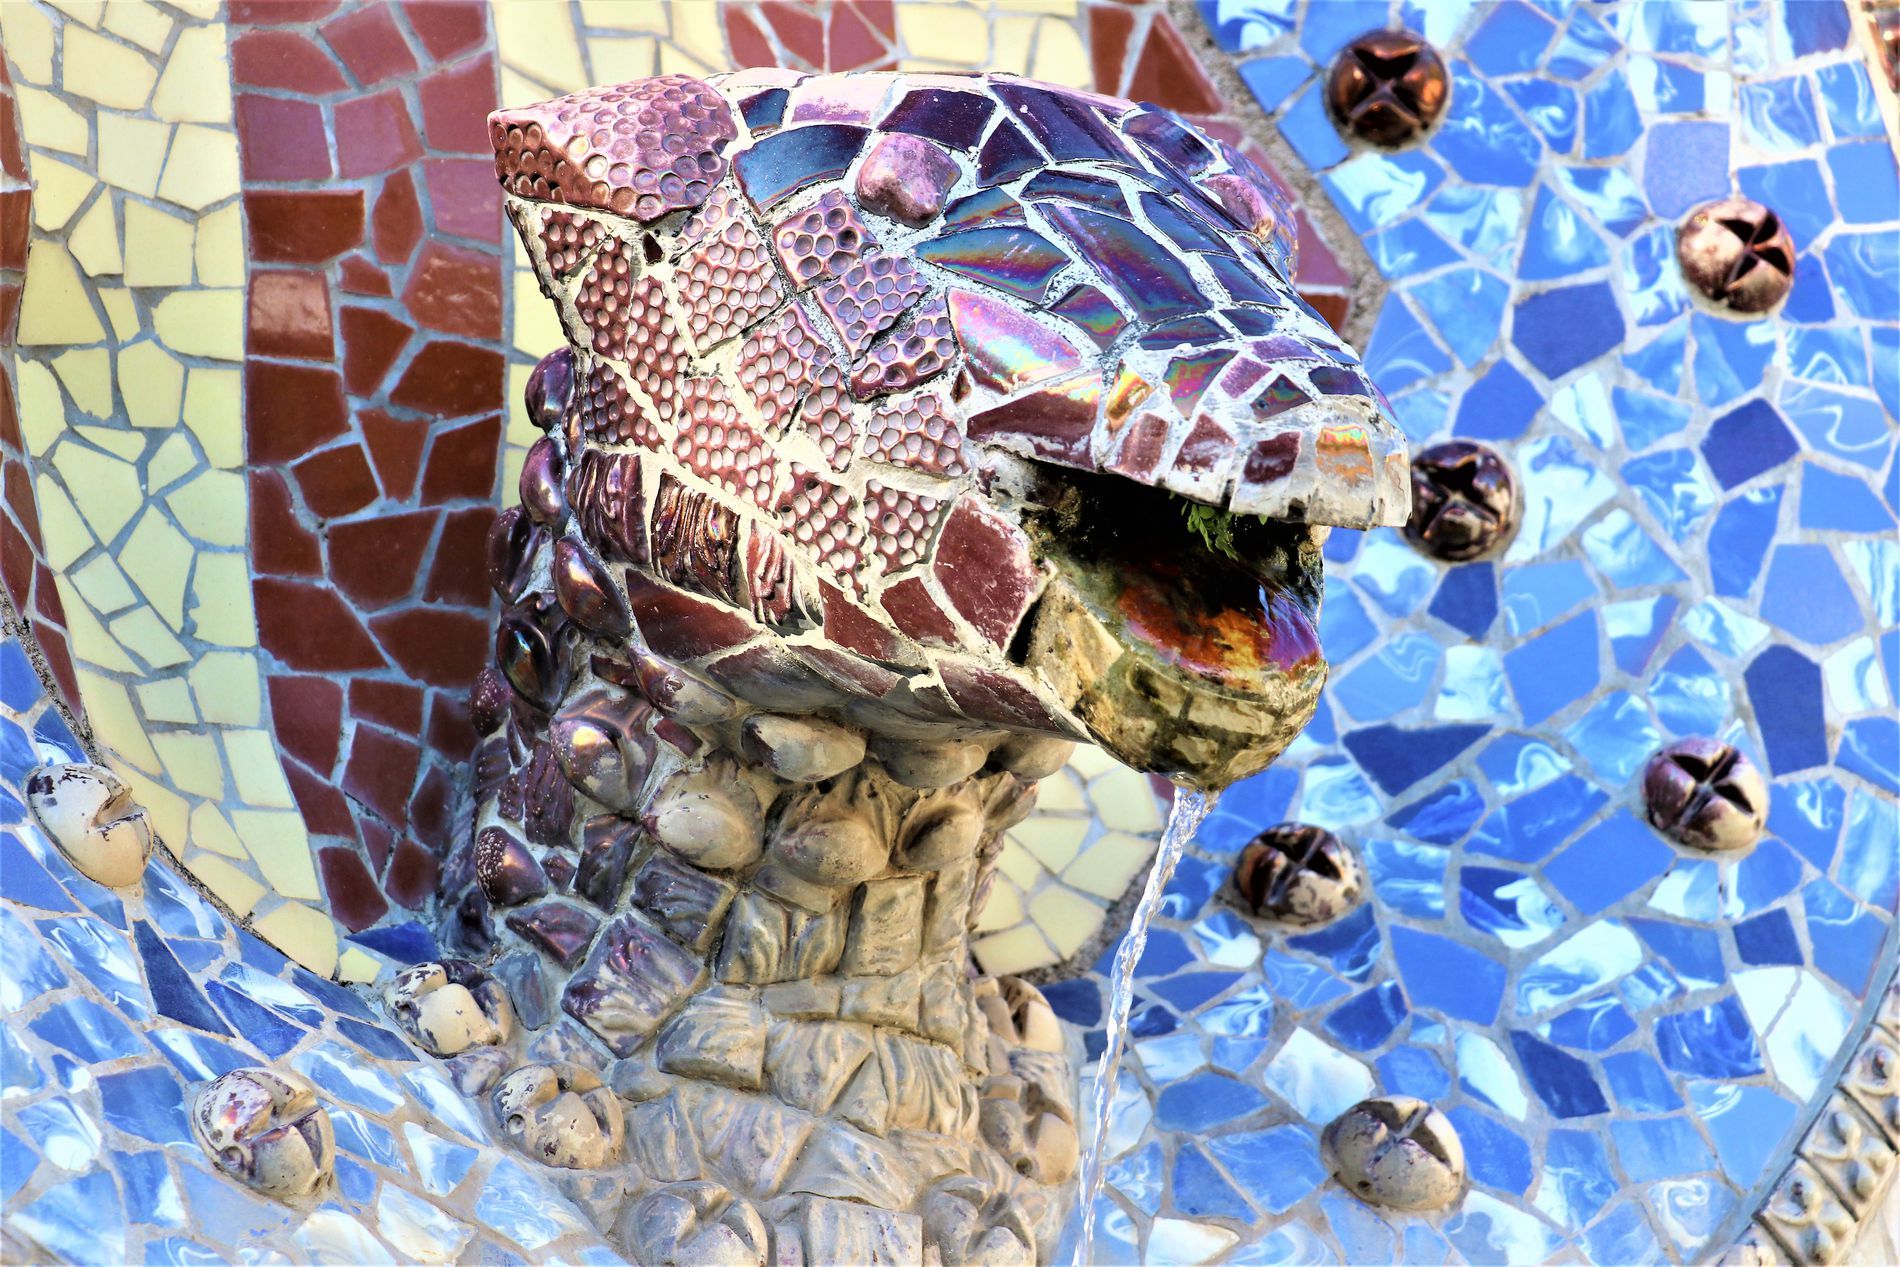
A mosaic lizard
The image is a mosaic-tiled fountain spigot. it appers to be a lizard or dragon head, crafted from numerous small, irregularly shaped pieces of ceramic tile. The tiles are arranged to create a textured and scaly effect, The lizard mouth is slightly open, and a thin stream of water flows from it.and it is held by scres to the frame.
a close up shot of a larger mosaic artwork, likely part of a public fountain or decorative element found in an outdoor setting such as a park or plaza. The focal point is the dragon/lizard head, which is intricately detailed and crafted from a variety of colored tiles,. The water flowing from the lizard adds a dynamic element, suggesting functionality and movement within the static artwork. The scene evokes a sense of artistry, whimsy, and the beauty found in functional public art.
Labels: Tile, Art, Mosaic, Animal, Sea Life, Head, Person, Reptile, Turtle, Face, Tortoise, Bird, Sea Turtle, Water, screw, mosaic Background, Mosaic Background
Camera: Canon Canon EOS 80D
Aperture: F5
Exposure: 1/200 sec
ISO: 200
Focal length: 62.0 mm